Tomoshige Samejima

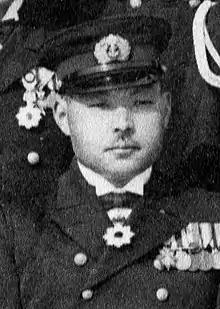
Samejima in 1937

Vice Admiral Baron , was an admiral in the Imperial Japanese Navy during World War II.